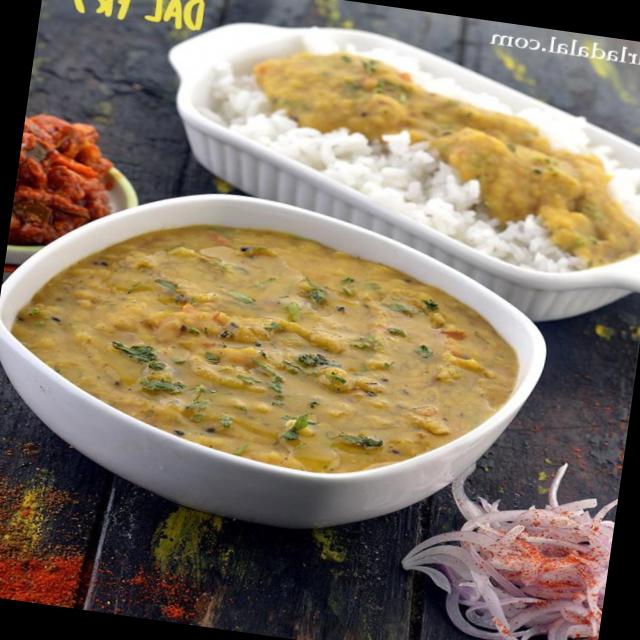
Dish: dal_makhani